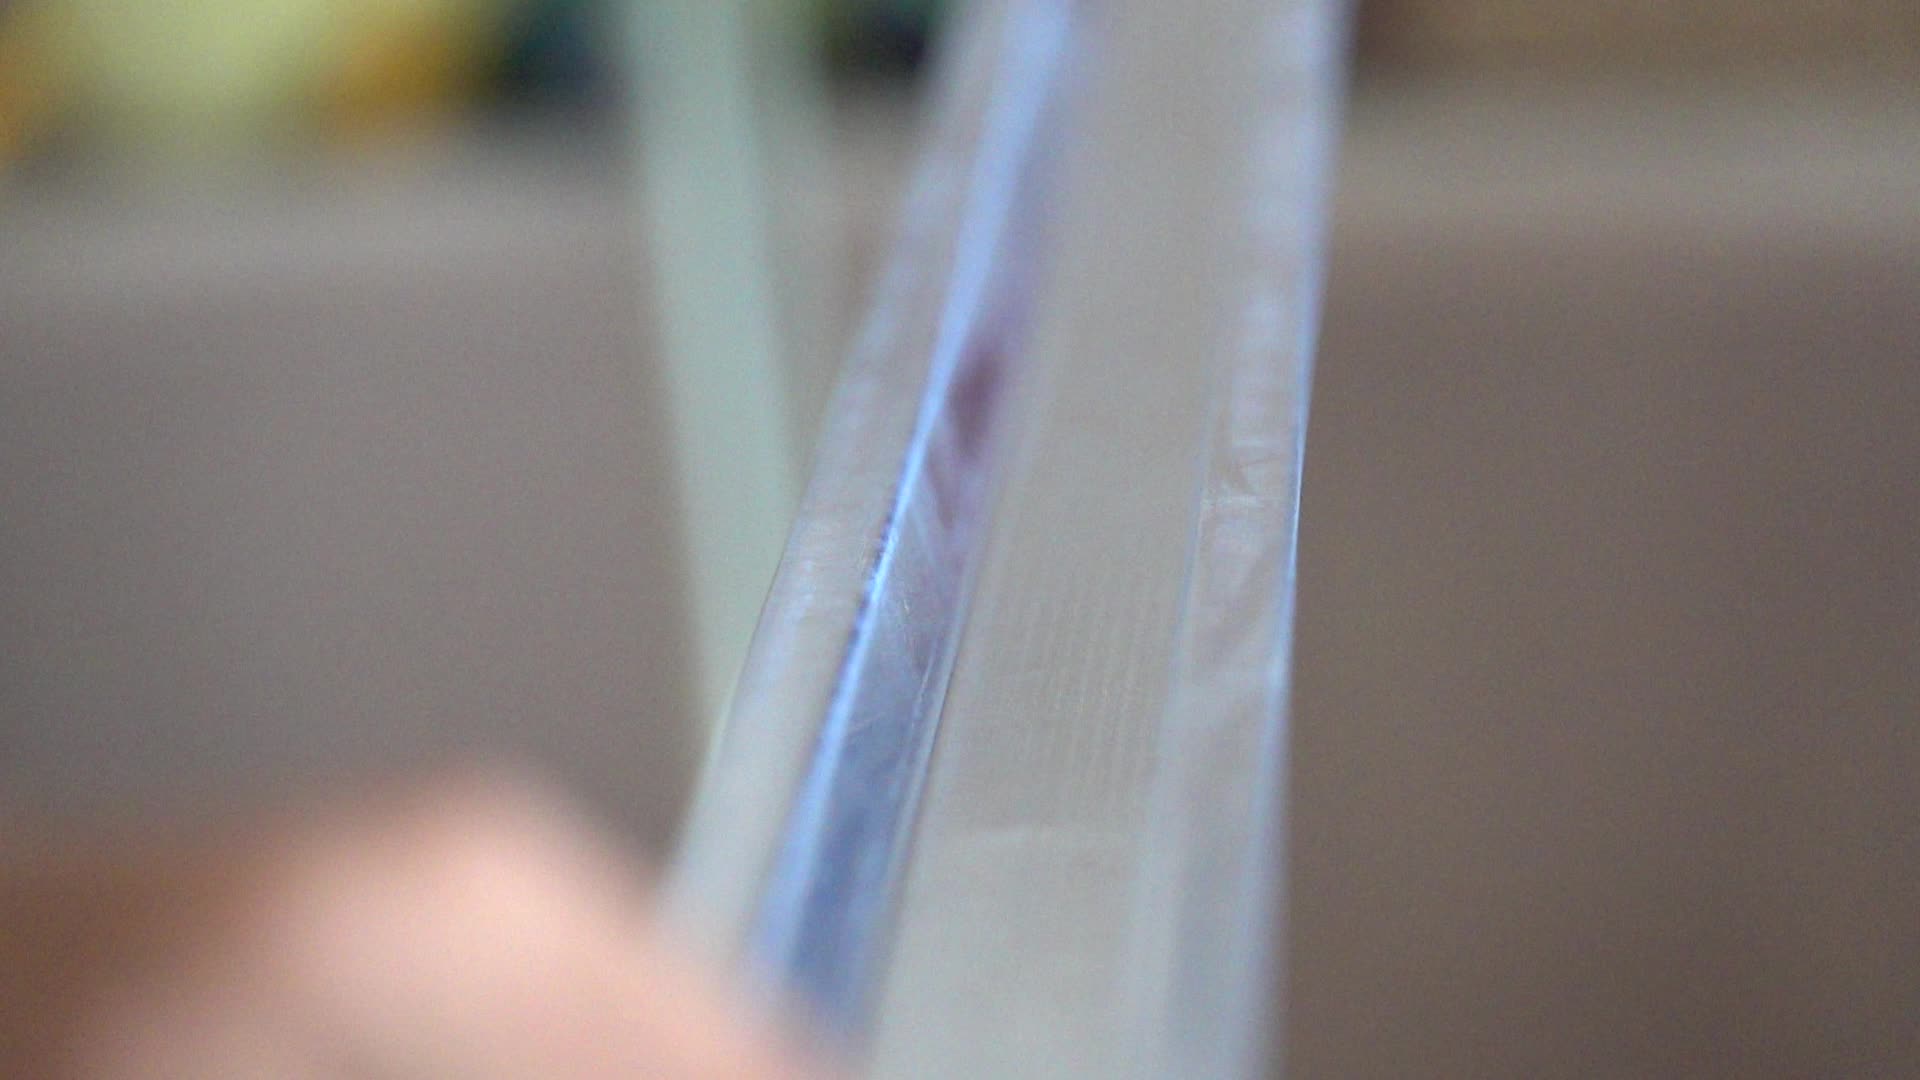
hand, wing, light, white, glass, color, blue, material, close up, shape, macro photography